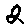
Label: 2